Battle of Gura

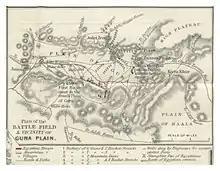
The Battle Field of Gura. Dye (1880) p519

On March 7, the Egyptians that left the fort were attacked by the Ethiopians and surrounded. Most of the Ethiopians were armed with firearms, and although they had only one field-gun, it is said to have had no effect in deciding the action. The accounts of the American officers are silent on the point; but it is said that Rateb Pasha allowed his views to be overruled by Loring Pasha, who insisted on the ramps of the trenches which had been erected being razed, so that the artillery could have a clear zone of fire.